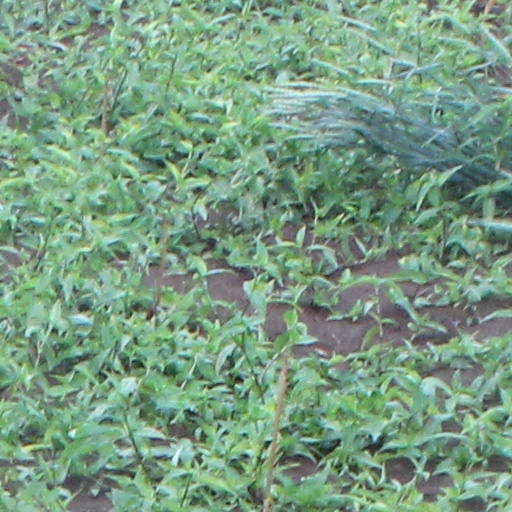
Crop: wheat